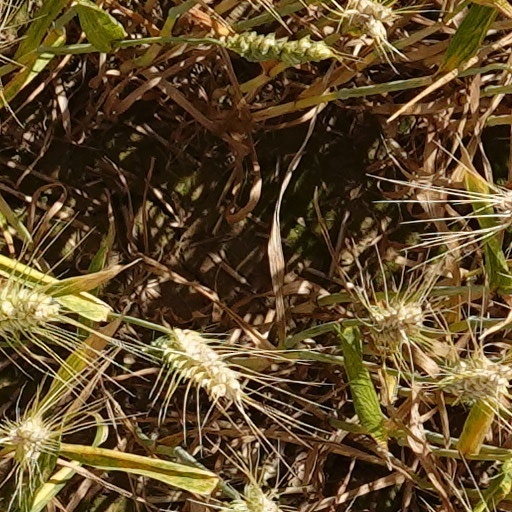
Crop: wheat